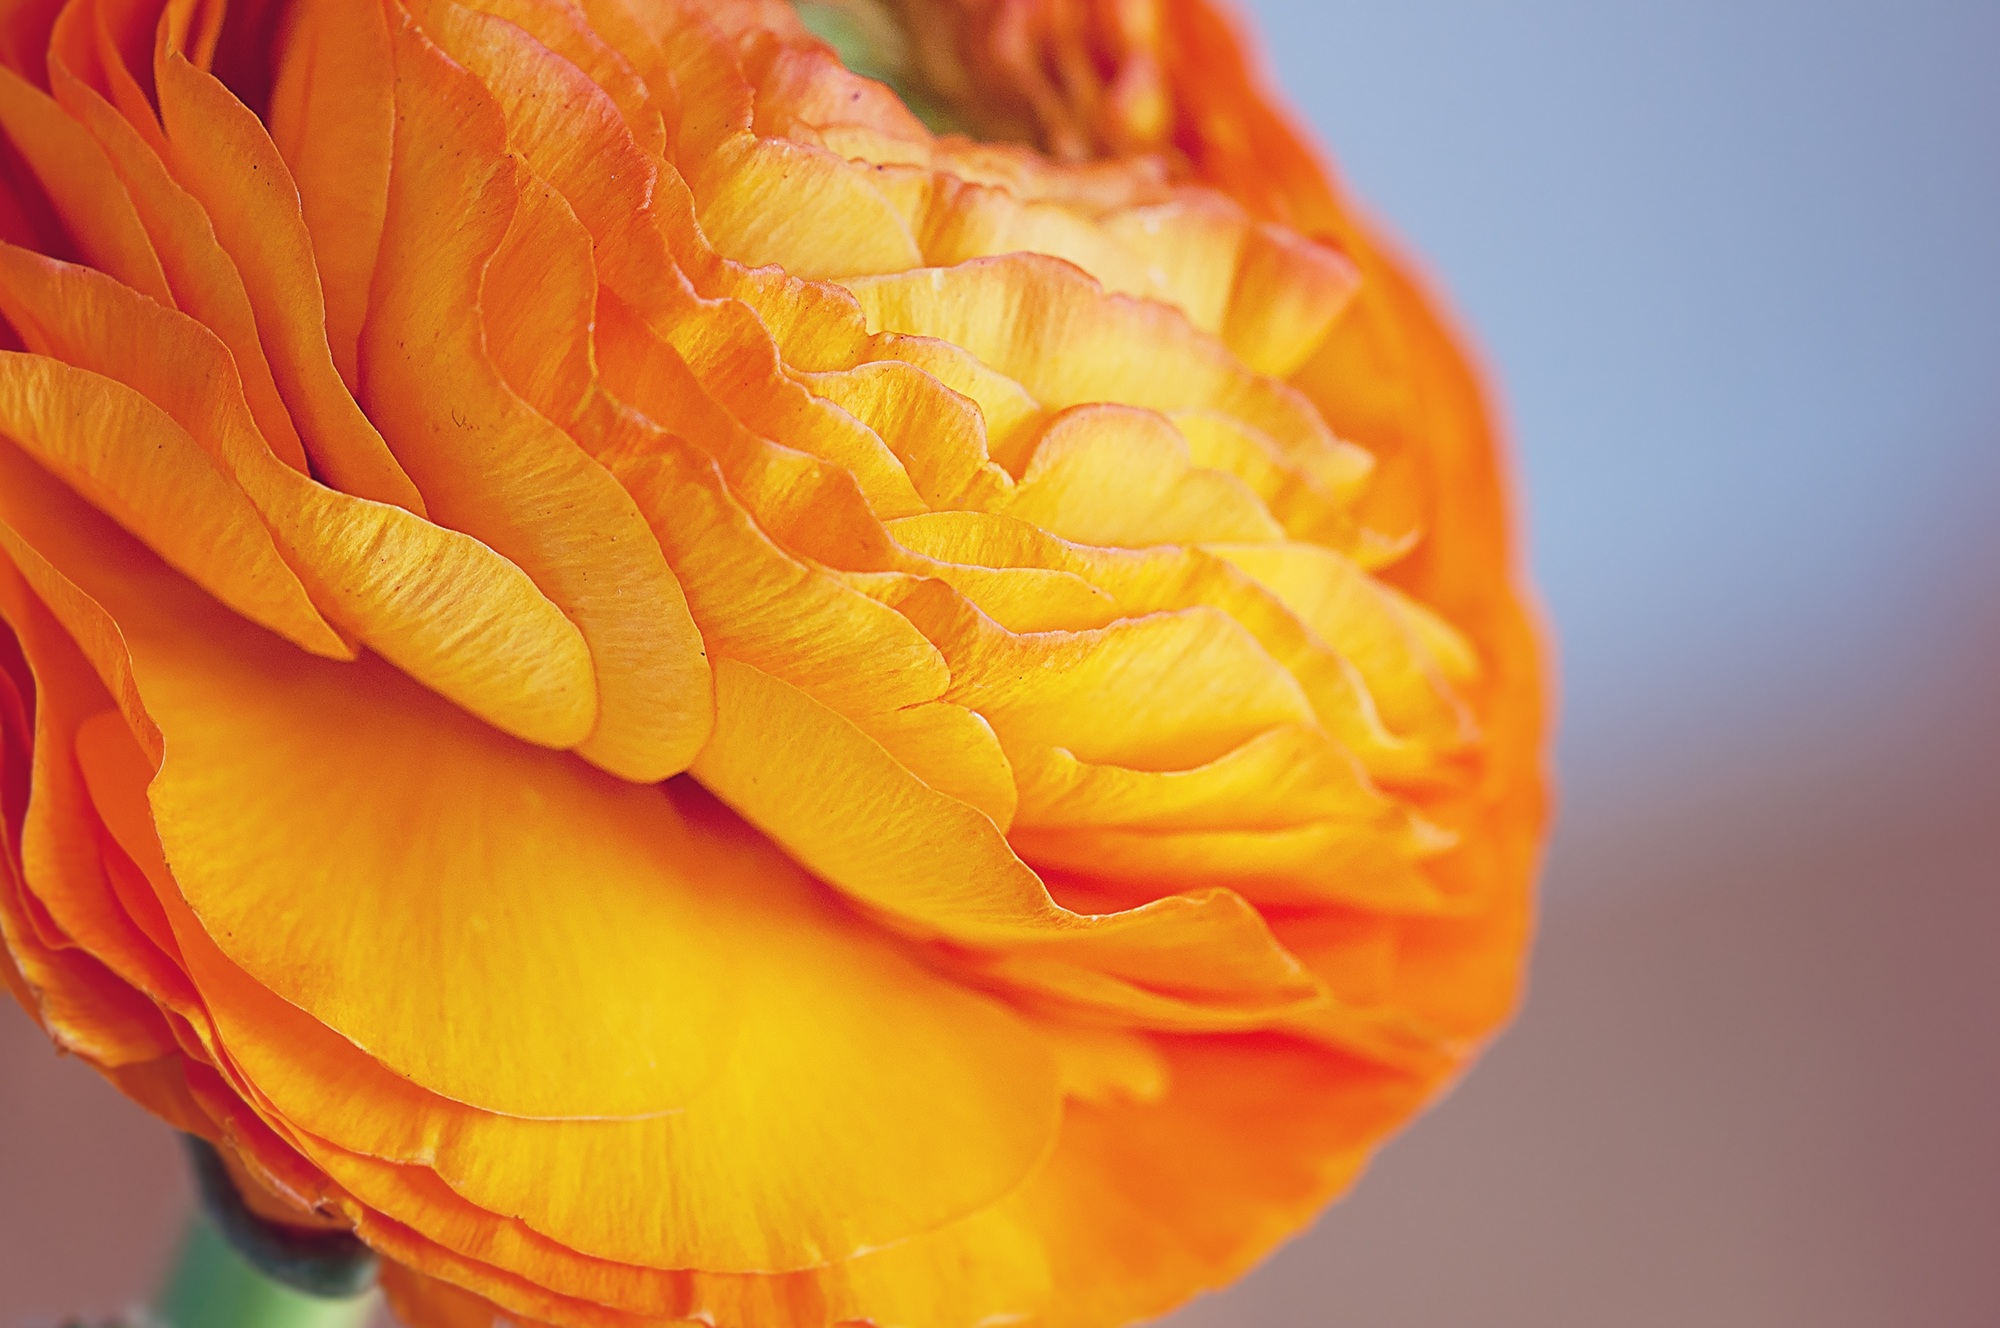
blossom, plant, flower, petal, bloom, orange, spring, macro, yellow, close, flora, close up, petals, spring flower, ranunculus, macro photography, orange flower, flowering plant, schnittblume, orange ranunkel, orange spring flower, land plant